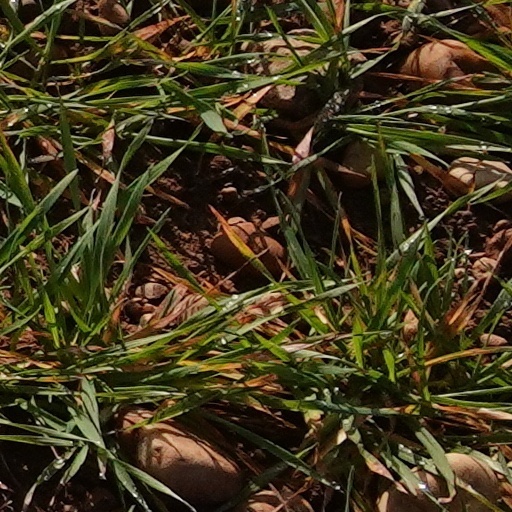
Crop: wheat